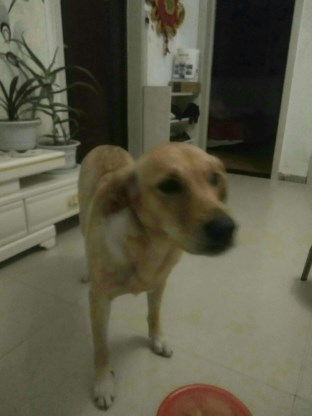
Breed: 5355-n000126-golden_retriever